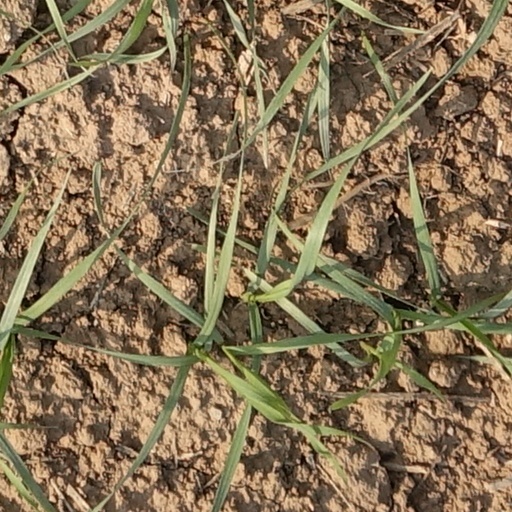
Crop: wheat